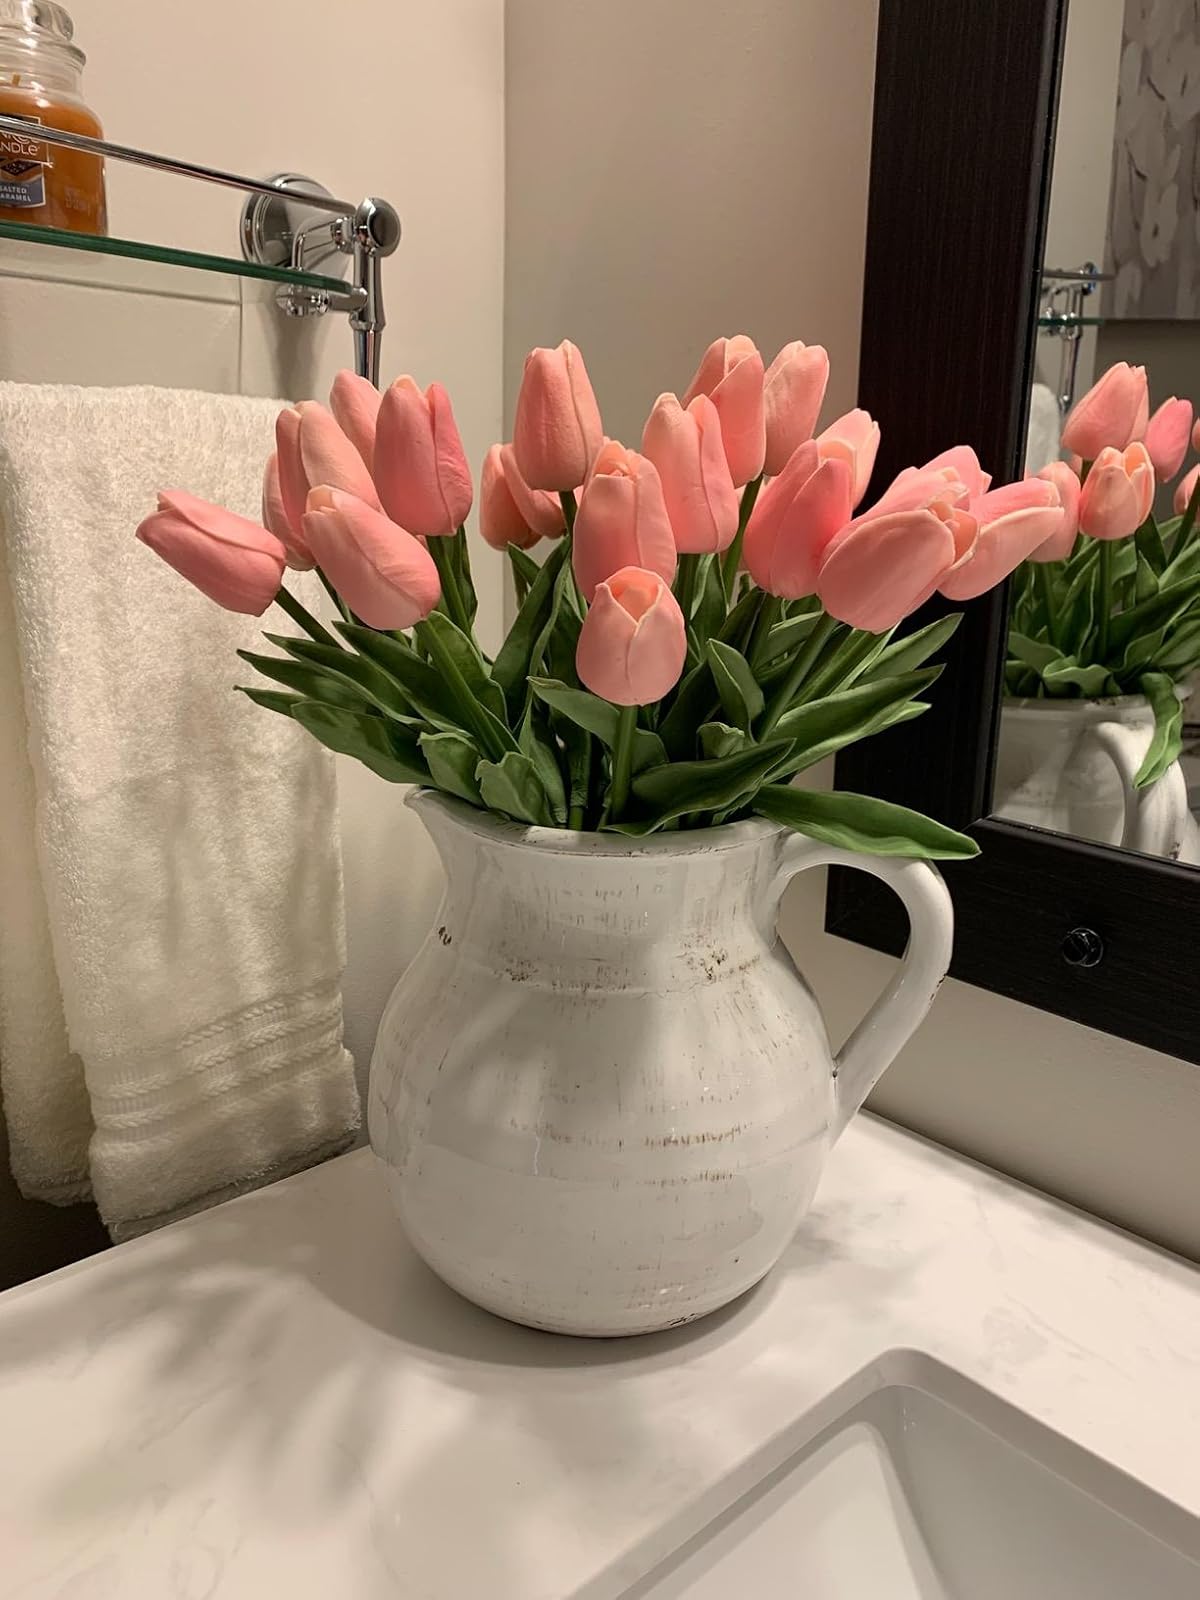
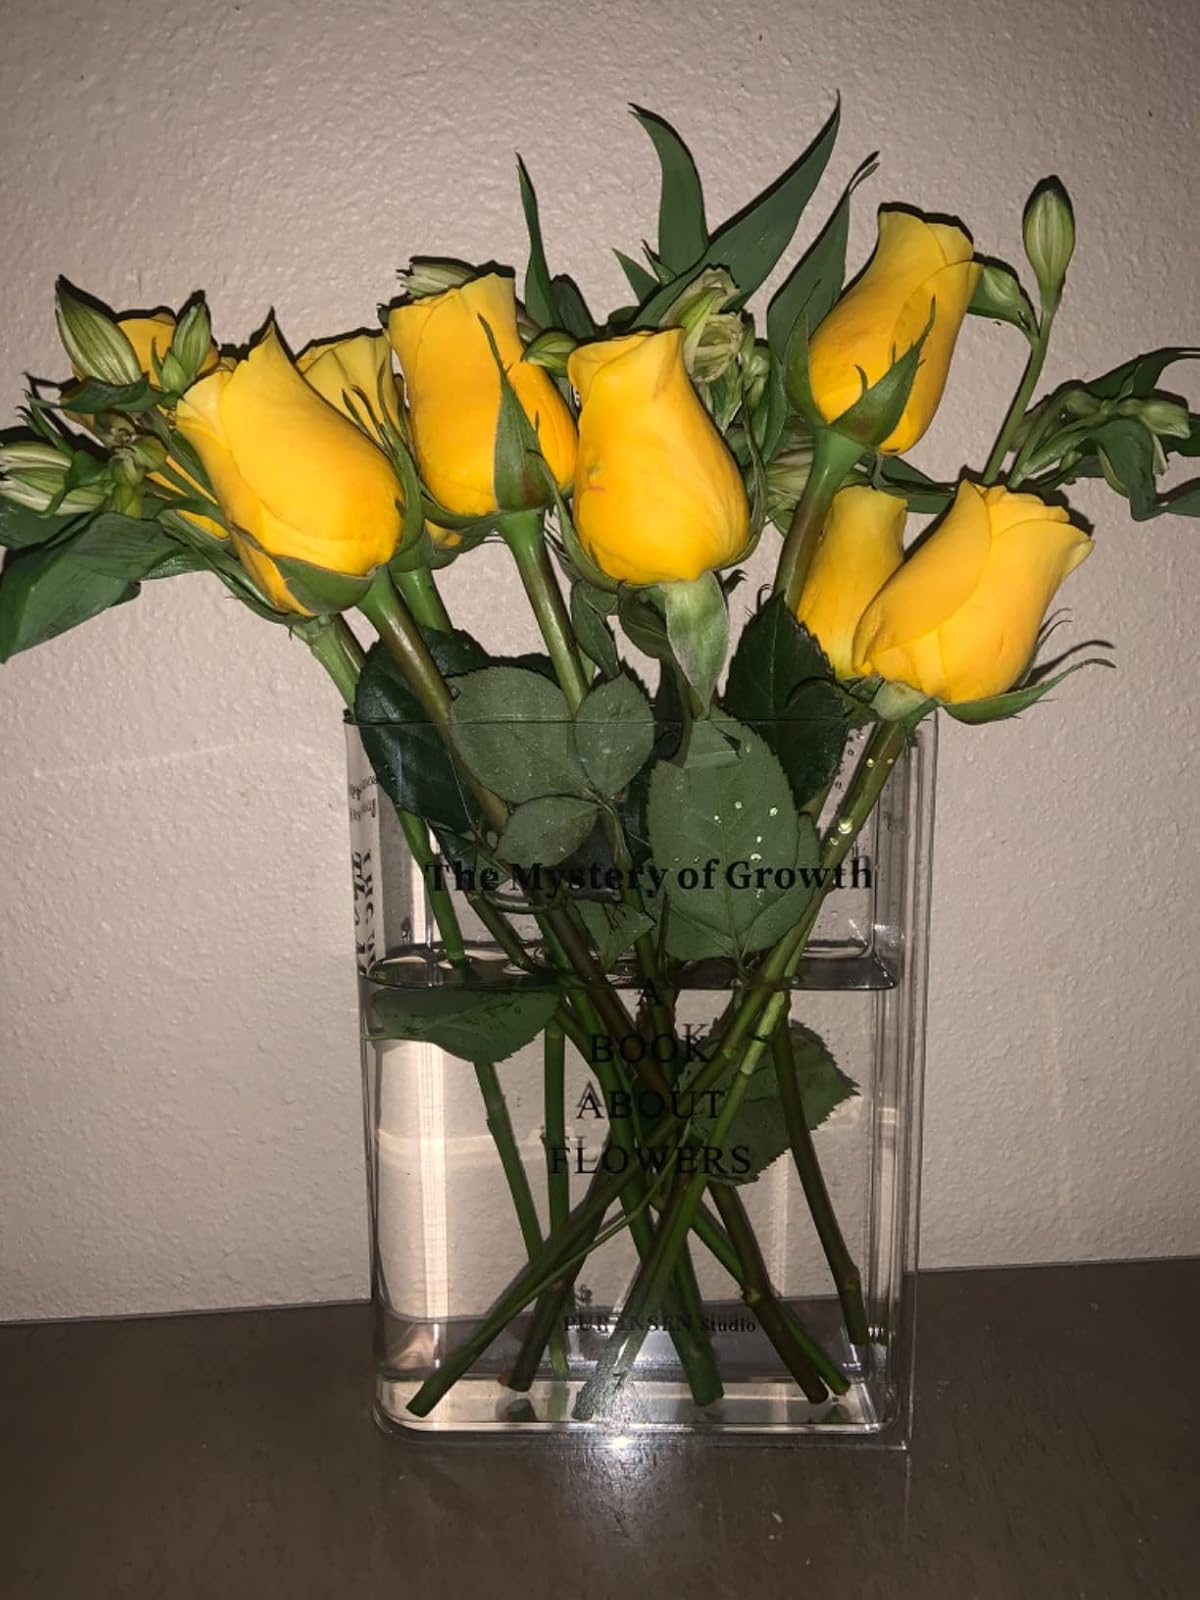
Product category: vase
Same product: no